Finse Tunnel

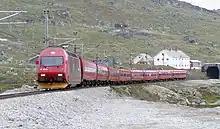
An NSB El 18 hauling B7 cars just leaving the Finse snow shed

The Finse Tunnel was built along with two kilometres of extra line at-grade. Total costs were estimated at , and reduce the line length by and the time by 8–10 minutes. Construction started in 1990, and the tunnel was completed in 1992. The tunnel was not electrified before it was too late to continue construction for the winter. This, in addition to the lack of connection of the tunnel rail tracks to the main railway prior to winter made it impossible to use the tunnel in the 1992–93 winter season. In the tunnel there had to be a passing loop, named Fagernut, to ensure even distances between passing loops along the line. There is also a short side track ending at a turntable, used when snowplows were unidirectional. On 16 May 1993 the tunnel was opened, costing in total . The snow clearance base at Finse Station was closed down after the tunnel was constructed.